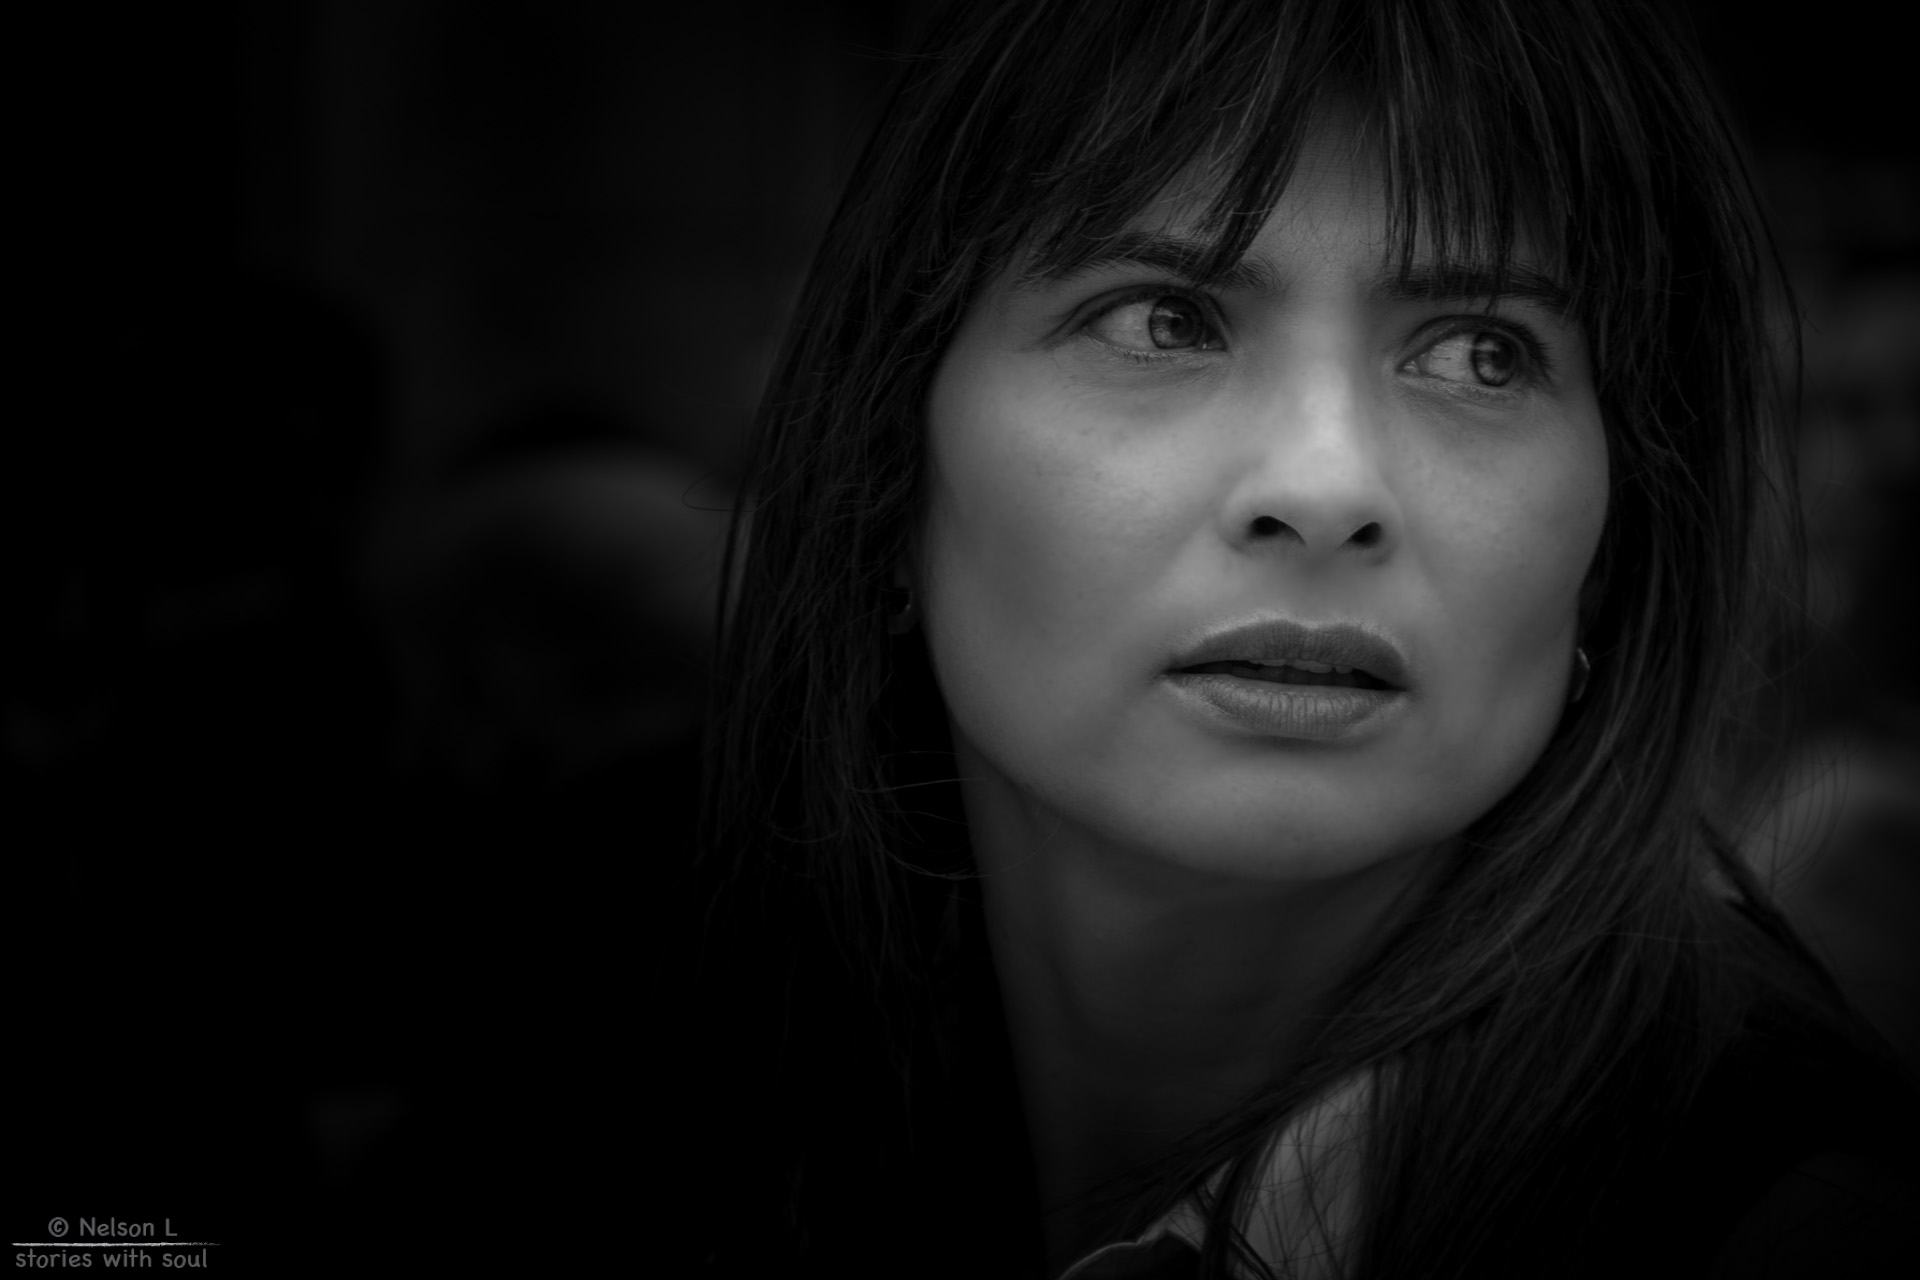
landscape, creative, cloud, black and white, sky, girl, woman, street, camera, photography, sweet, explore, statue, portrait, red, lens, canon, darkness, black, monochrome, facial expression, smile, flickr, bw, face, 2014, best, dress, solitary, moments, eye, head, beauty, portait, fotografie, vermelho, rua, scene, blond, 600d, nelson, snap, interesting, most, lisboa, lisbon, moment, emotion, decisive, souls, sandra, retrato, frias, bilding, lourenco, loura, imponent, parquenaes, brown hair, monochrome photography, portrait photography